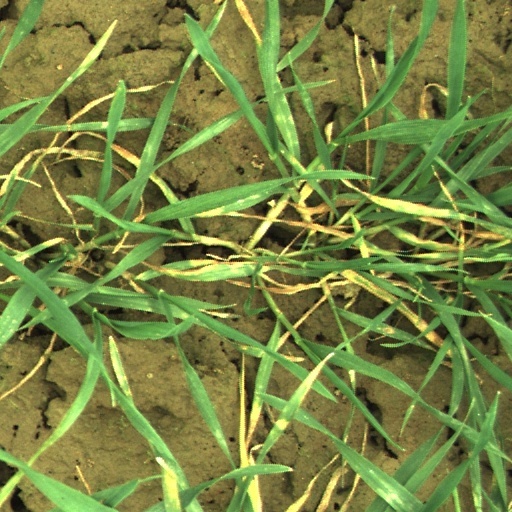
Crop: wheat